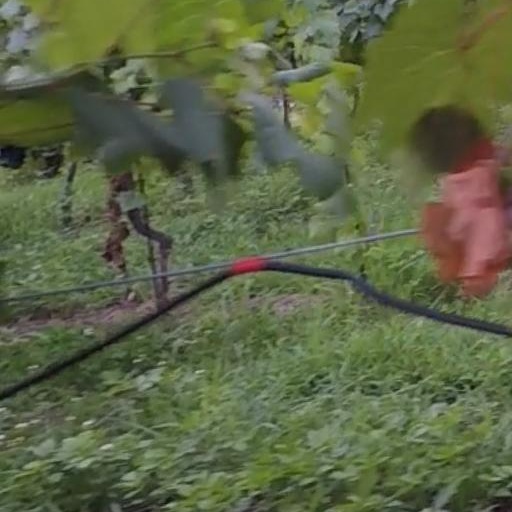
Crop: grape